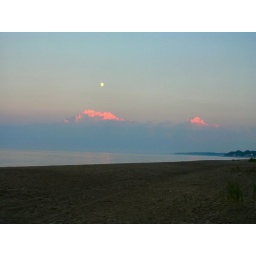
Moon &amp;amp; pink clouds over Lake Huron